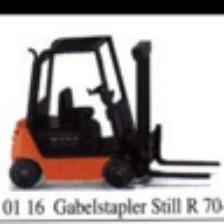
Label: NonHuman